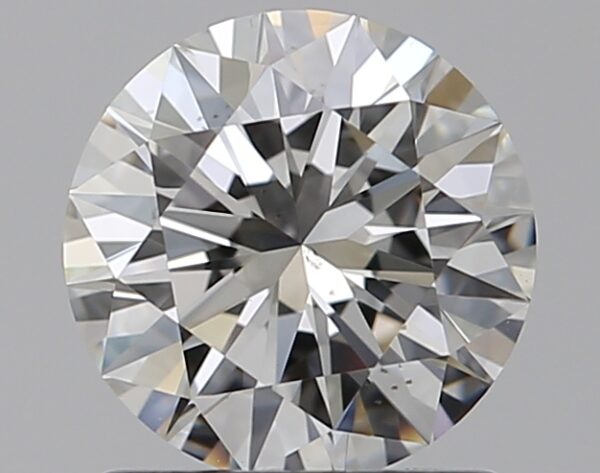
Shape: round
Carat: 1.02
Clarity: VS2
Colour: F
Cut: EX
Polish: EX
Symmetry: EX
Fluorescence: N
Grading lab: GIA
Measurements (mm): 6.48 x 6.5 x 3.97